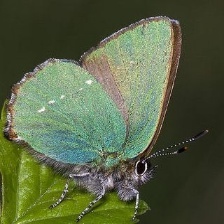
Species: GREEN HAIRSTREAK
Butterfly family (ImageNet category): lycaenid_butterfly